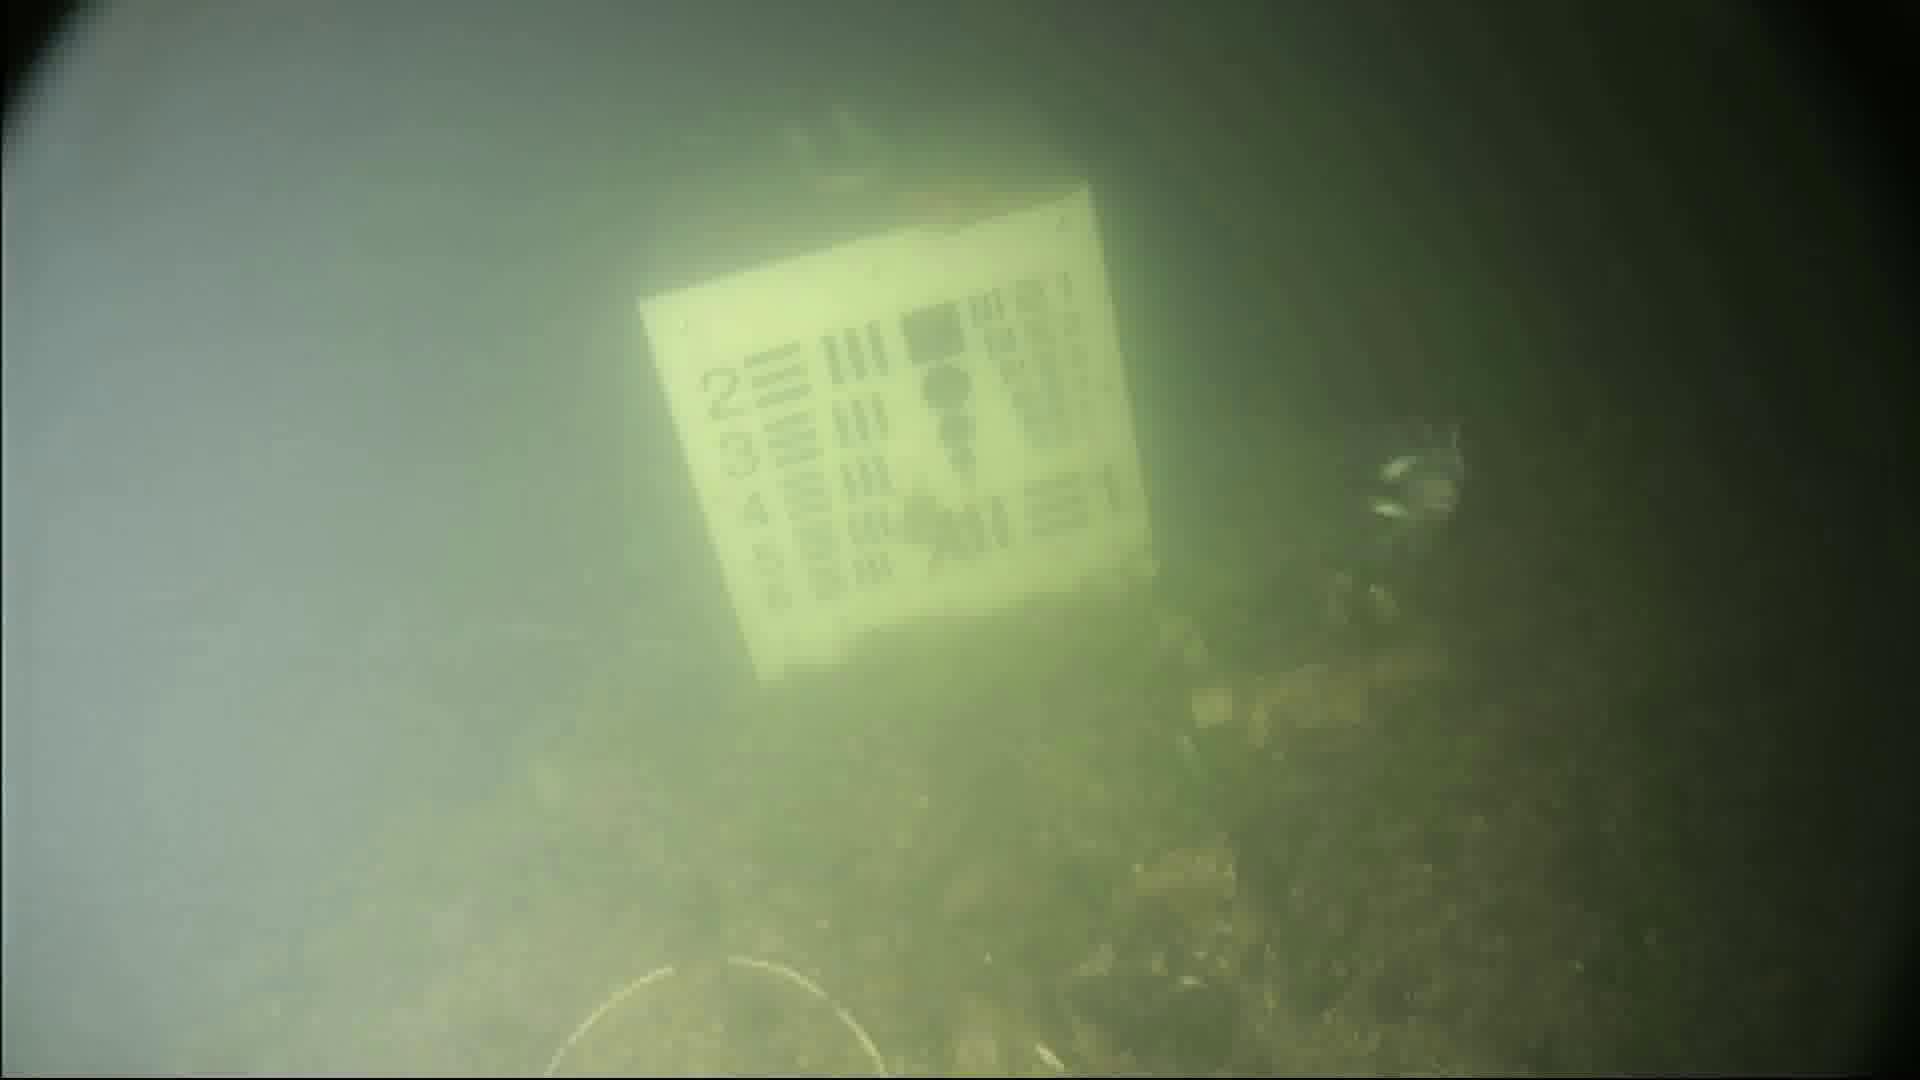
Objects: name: starfish
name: crab